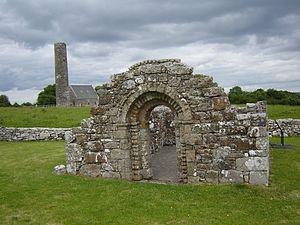
Mountshannon est un village à l'est du comté de Clare, en Irlande et une paroisse catholique du même nom.